Morris Minor

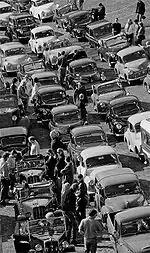
Morris Minor rally at Brooklands, Surrey

Today the Morris Minor and 1000 are among the best-served classic family-sized cars in the old vehicle movement and continue to gain popularity. The enduring affection for the "Moggie" (also a common British nickname for an undistinguished cat, or a Morgan) or "Morrie" (as it is often known in Australia and New Zealand) is reflected in the number of restored and improved Morris Minors currently running in Britain and Australasia. In addition to more powerful engines, desirable improvements necessitated by the increase in traffic density since the Minor was withdrawn from volume production include the replacement of the original equipment drum brakes with discs. Other important upgrades include the version of the A-series engine, derided by Morris Marina enthusiasts as a key reason why many Marinas were scrapped, and the similarly sized Nissan A engine, which shares all common dimensions to the Morris Minor engine, except piston size. "Top Gear" presenter Jeremy Clarkson once stated that the Morris Minor is Britain's Volkswagen Beetle (although this was meant in a derogatory way rather than favourably). There is still an extensive parts backup for these cars, and parts are cheap compared to modern day cars.